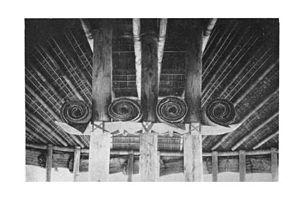
L'intérieur de maison de prière Samoane traditionnelle (fale tele), en montrant trois colonnes centrales et chevrons courbés de chaque côté Māori: Nga pou e toru i roto o te wharenui Hamoa O pou tetele, e tolu, i totonu o le fale tele